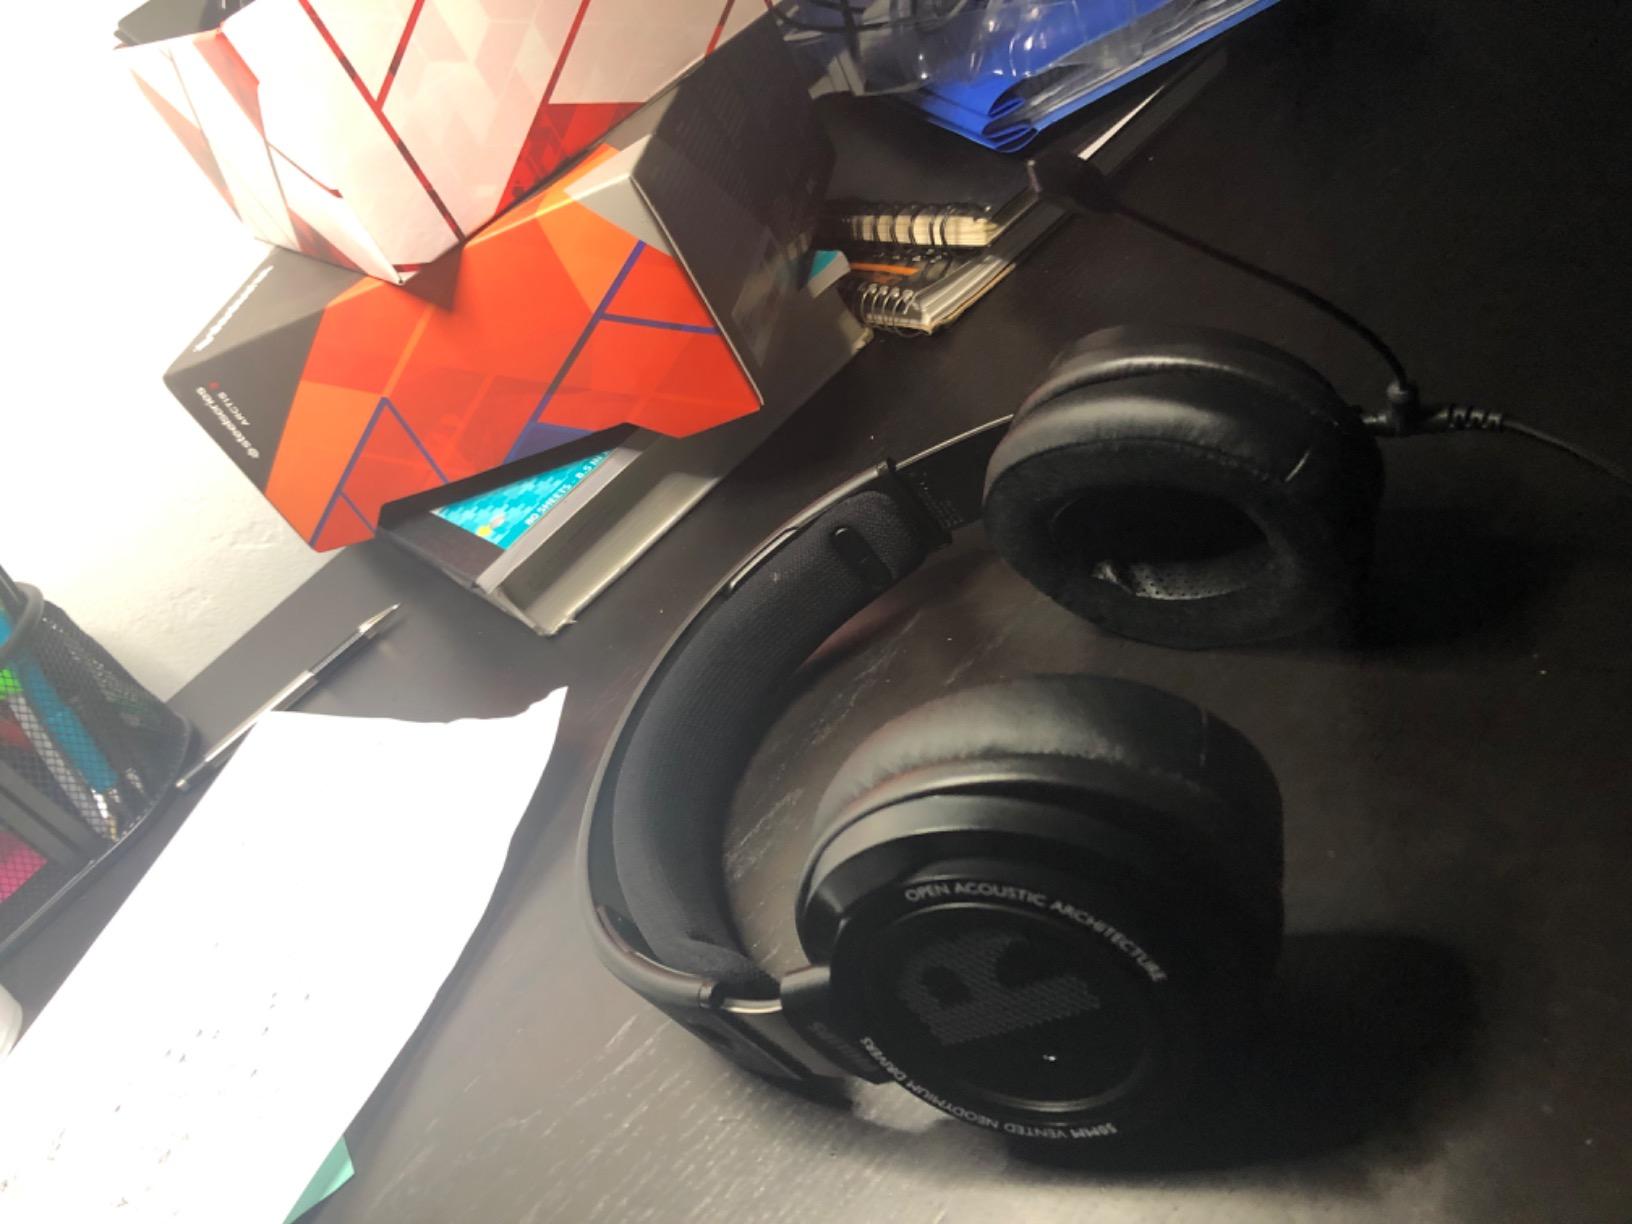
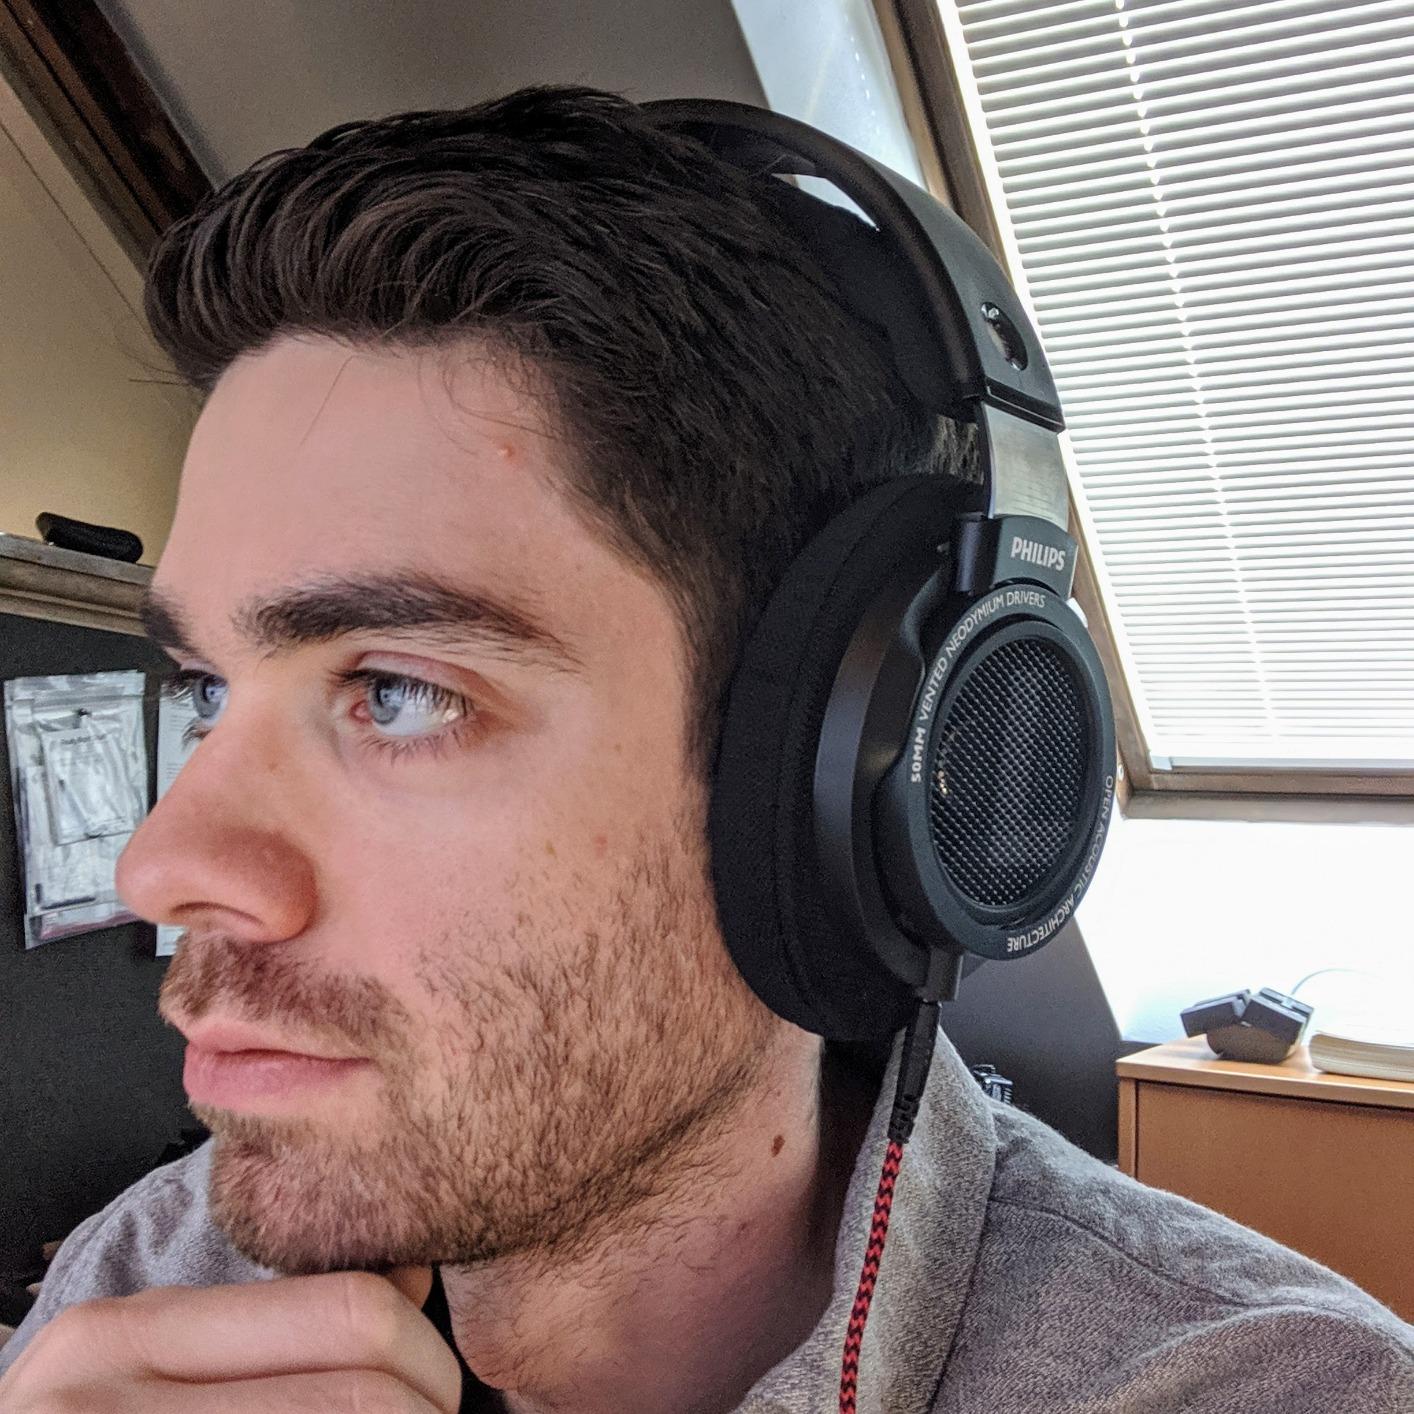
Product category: headphones
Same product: yes